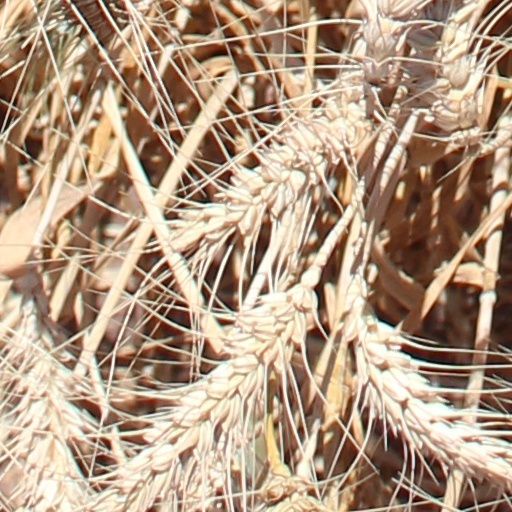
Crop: wheat